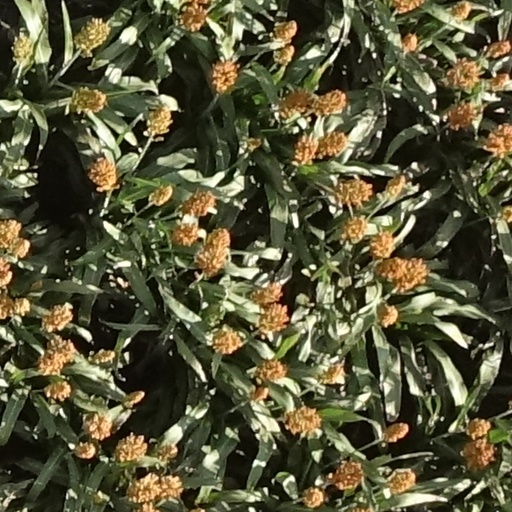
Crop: sorghum